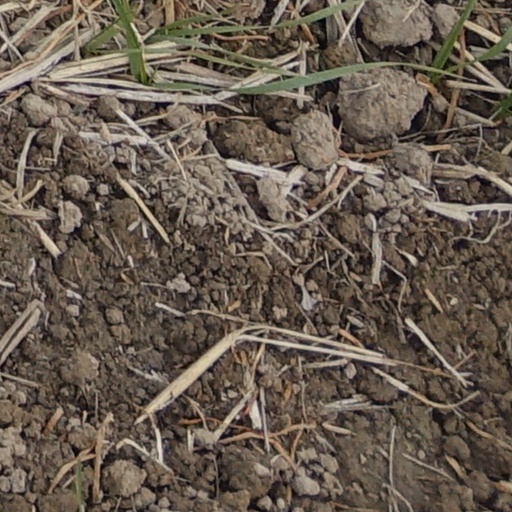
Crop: wheat